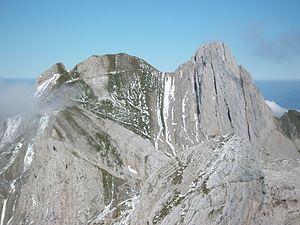
L'Altmann est une montagne calcaire de la chaîne de l'Alpstein en Suisse.